Archibald Butt

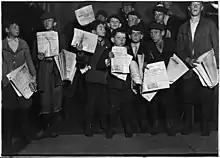
April 17, 1912, headline: "No News of Major Butt or Clarence Moore"

Butt was recalled to Washington in March 1908. President Theodore Roosevelt asked him to serve as his military aide in April 1908—just a month after Butt's return to the United States. There were several reasons why Roosevelt chose Butt. Among them were that Roosevelt had become acquainted with Butt's organizational skills in the Philippines and was impressed by his hard work and thoughtfulness. The other was that Taft recommended Butt, whom he knew well from their time together overseas.